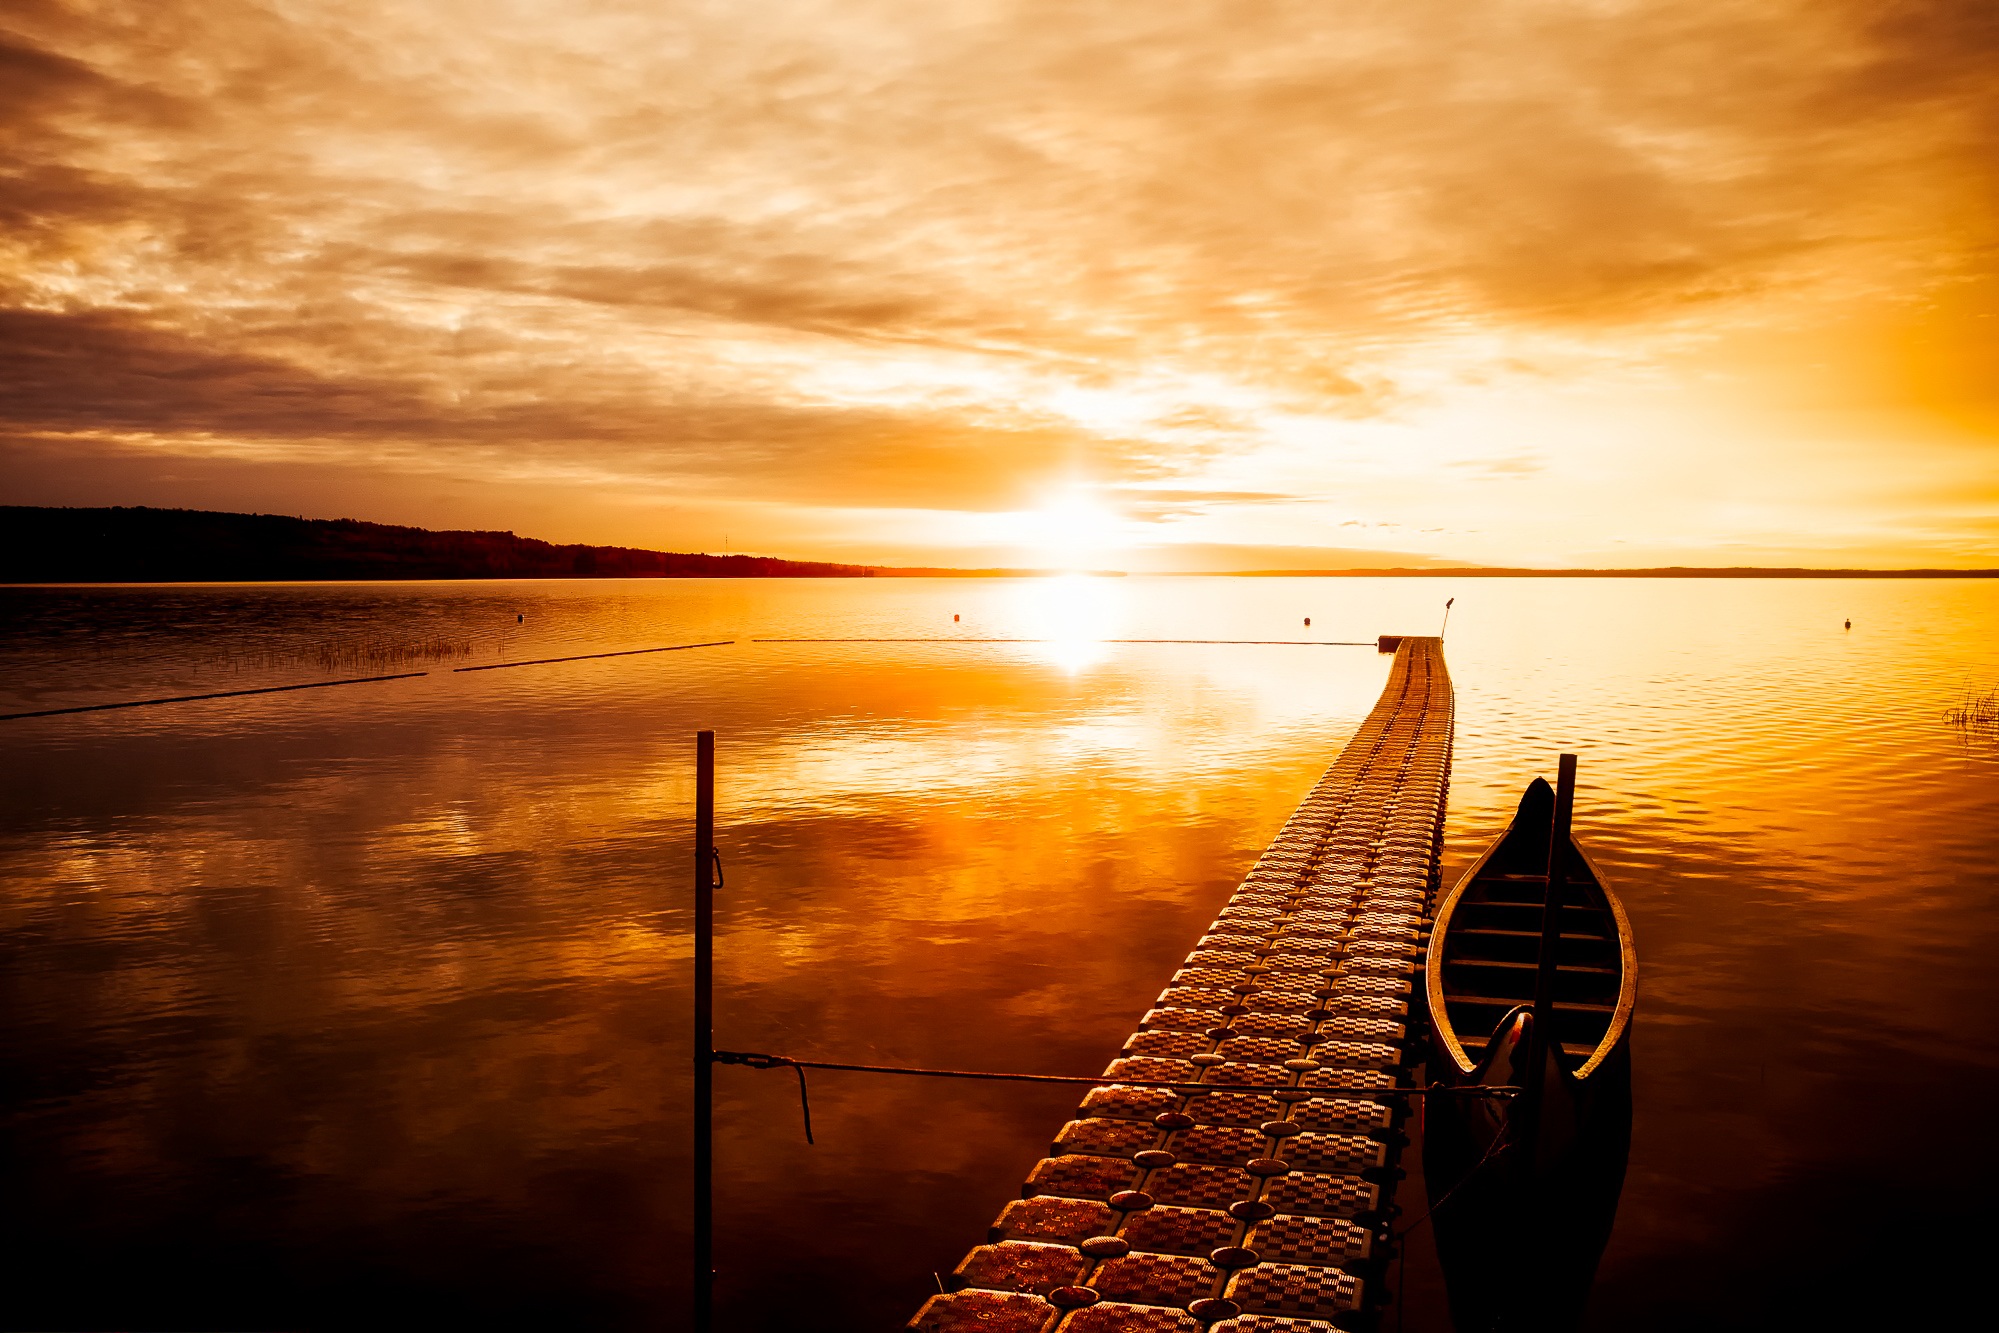
sea, nature, ocean, horizon, light, cloud, sky, deck, sun, sunrise, sunset, boat, sunlight, morning, wave, lake, dawn, atmosphere, pier, country, canoe, dusk, evening, rural, reflection, scenic, jetty, colorful, outdoors, hdr, clouds, canada, reflections, beautiful, afterglow